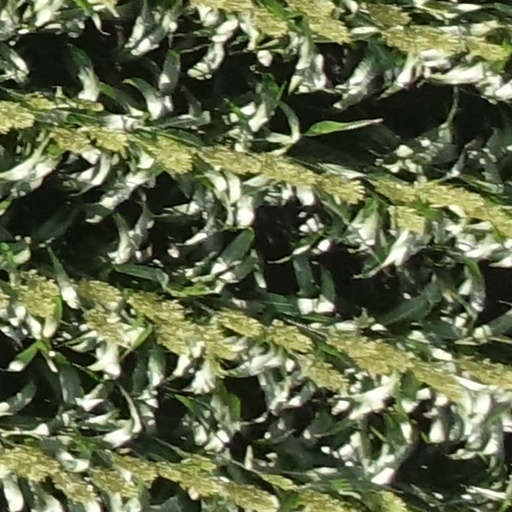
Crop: sorghum